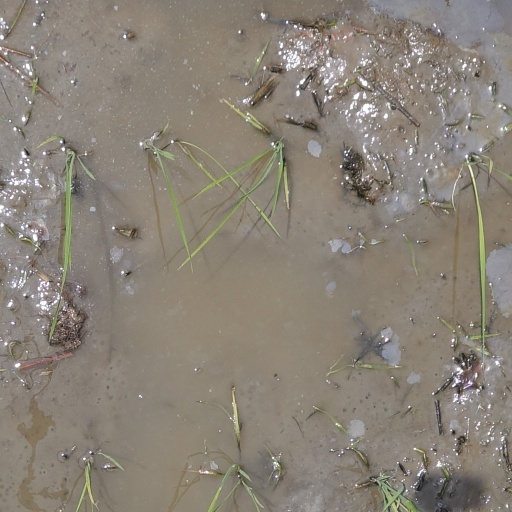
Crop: rice